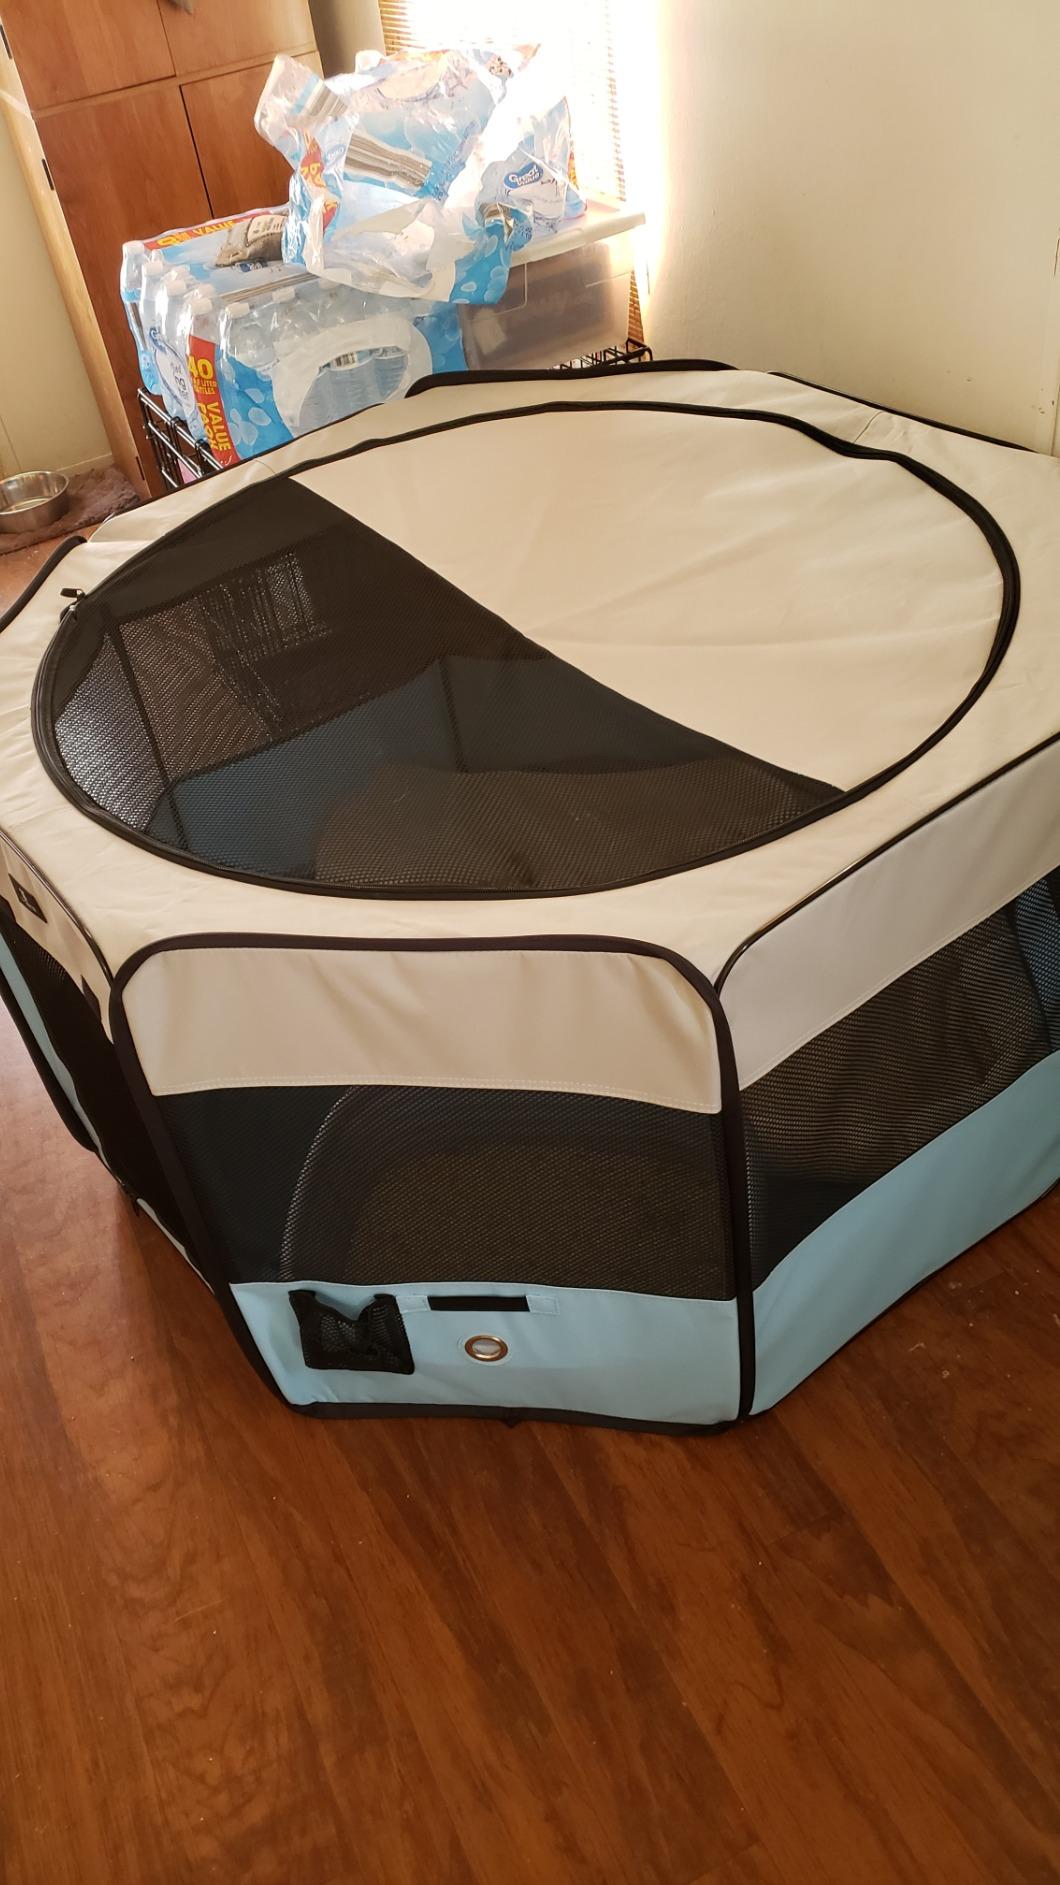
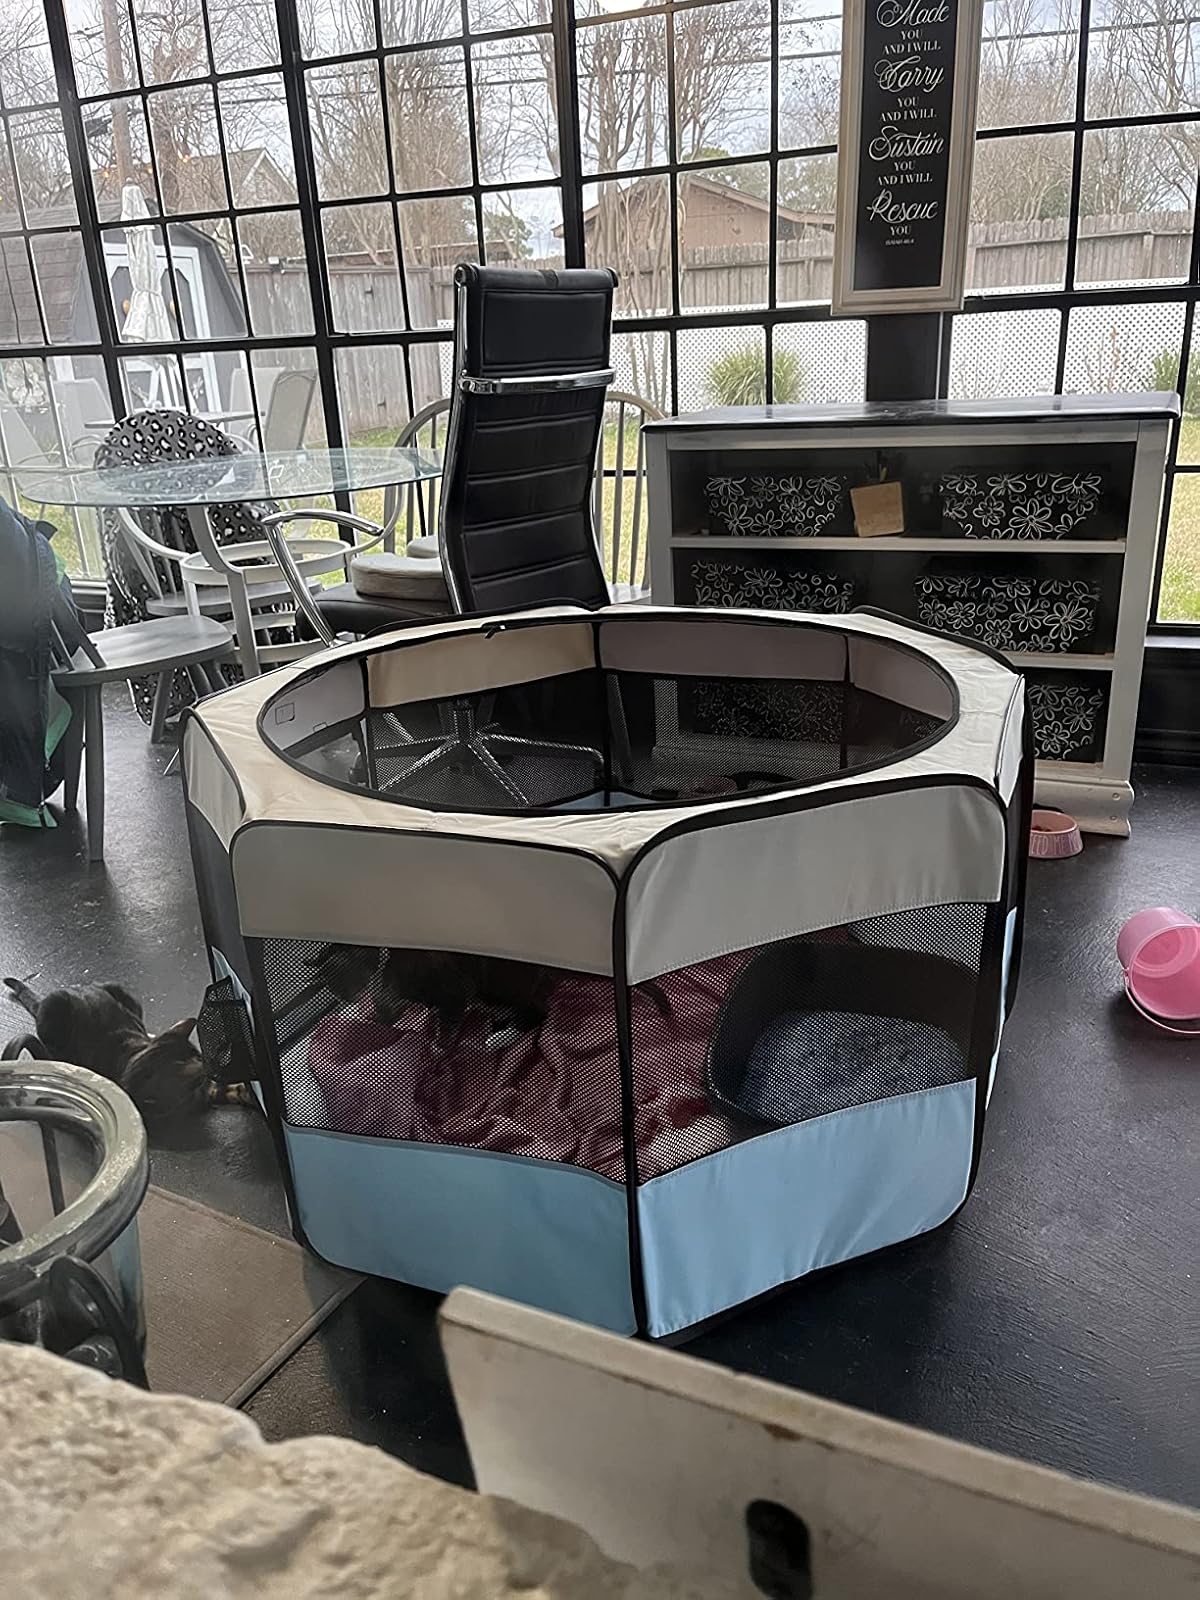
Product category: items_kennel
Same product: yes